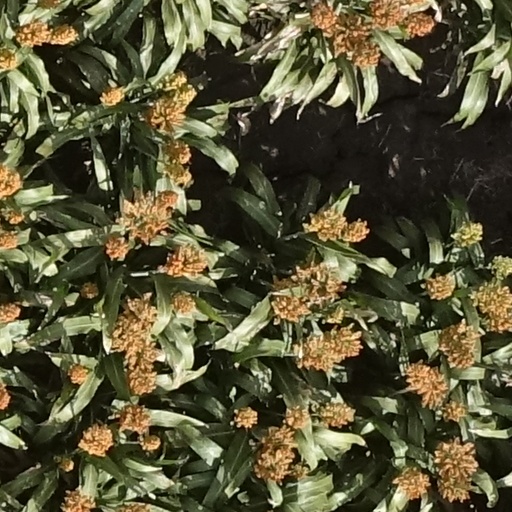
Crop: sorghum